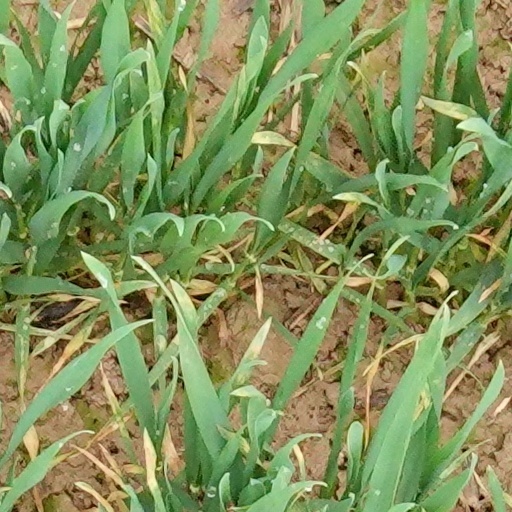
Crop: wheat